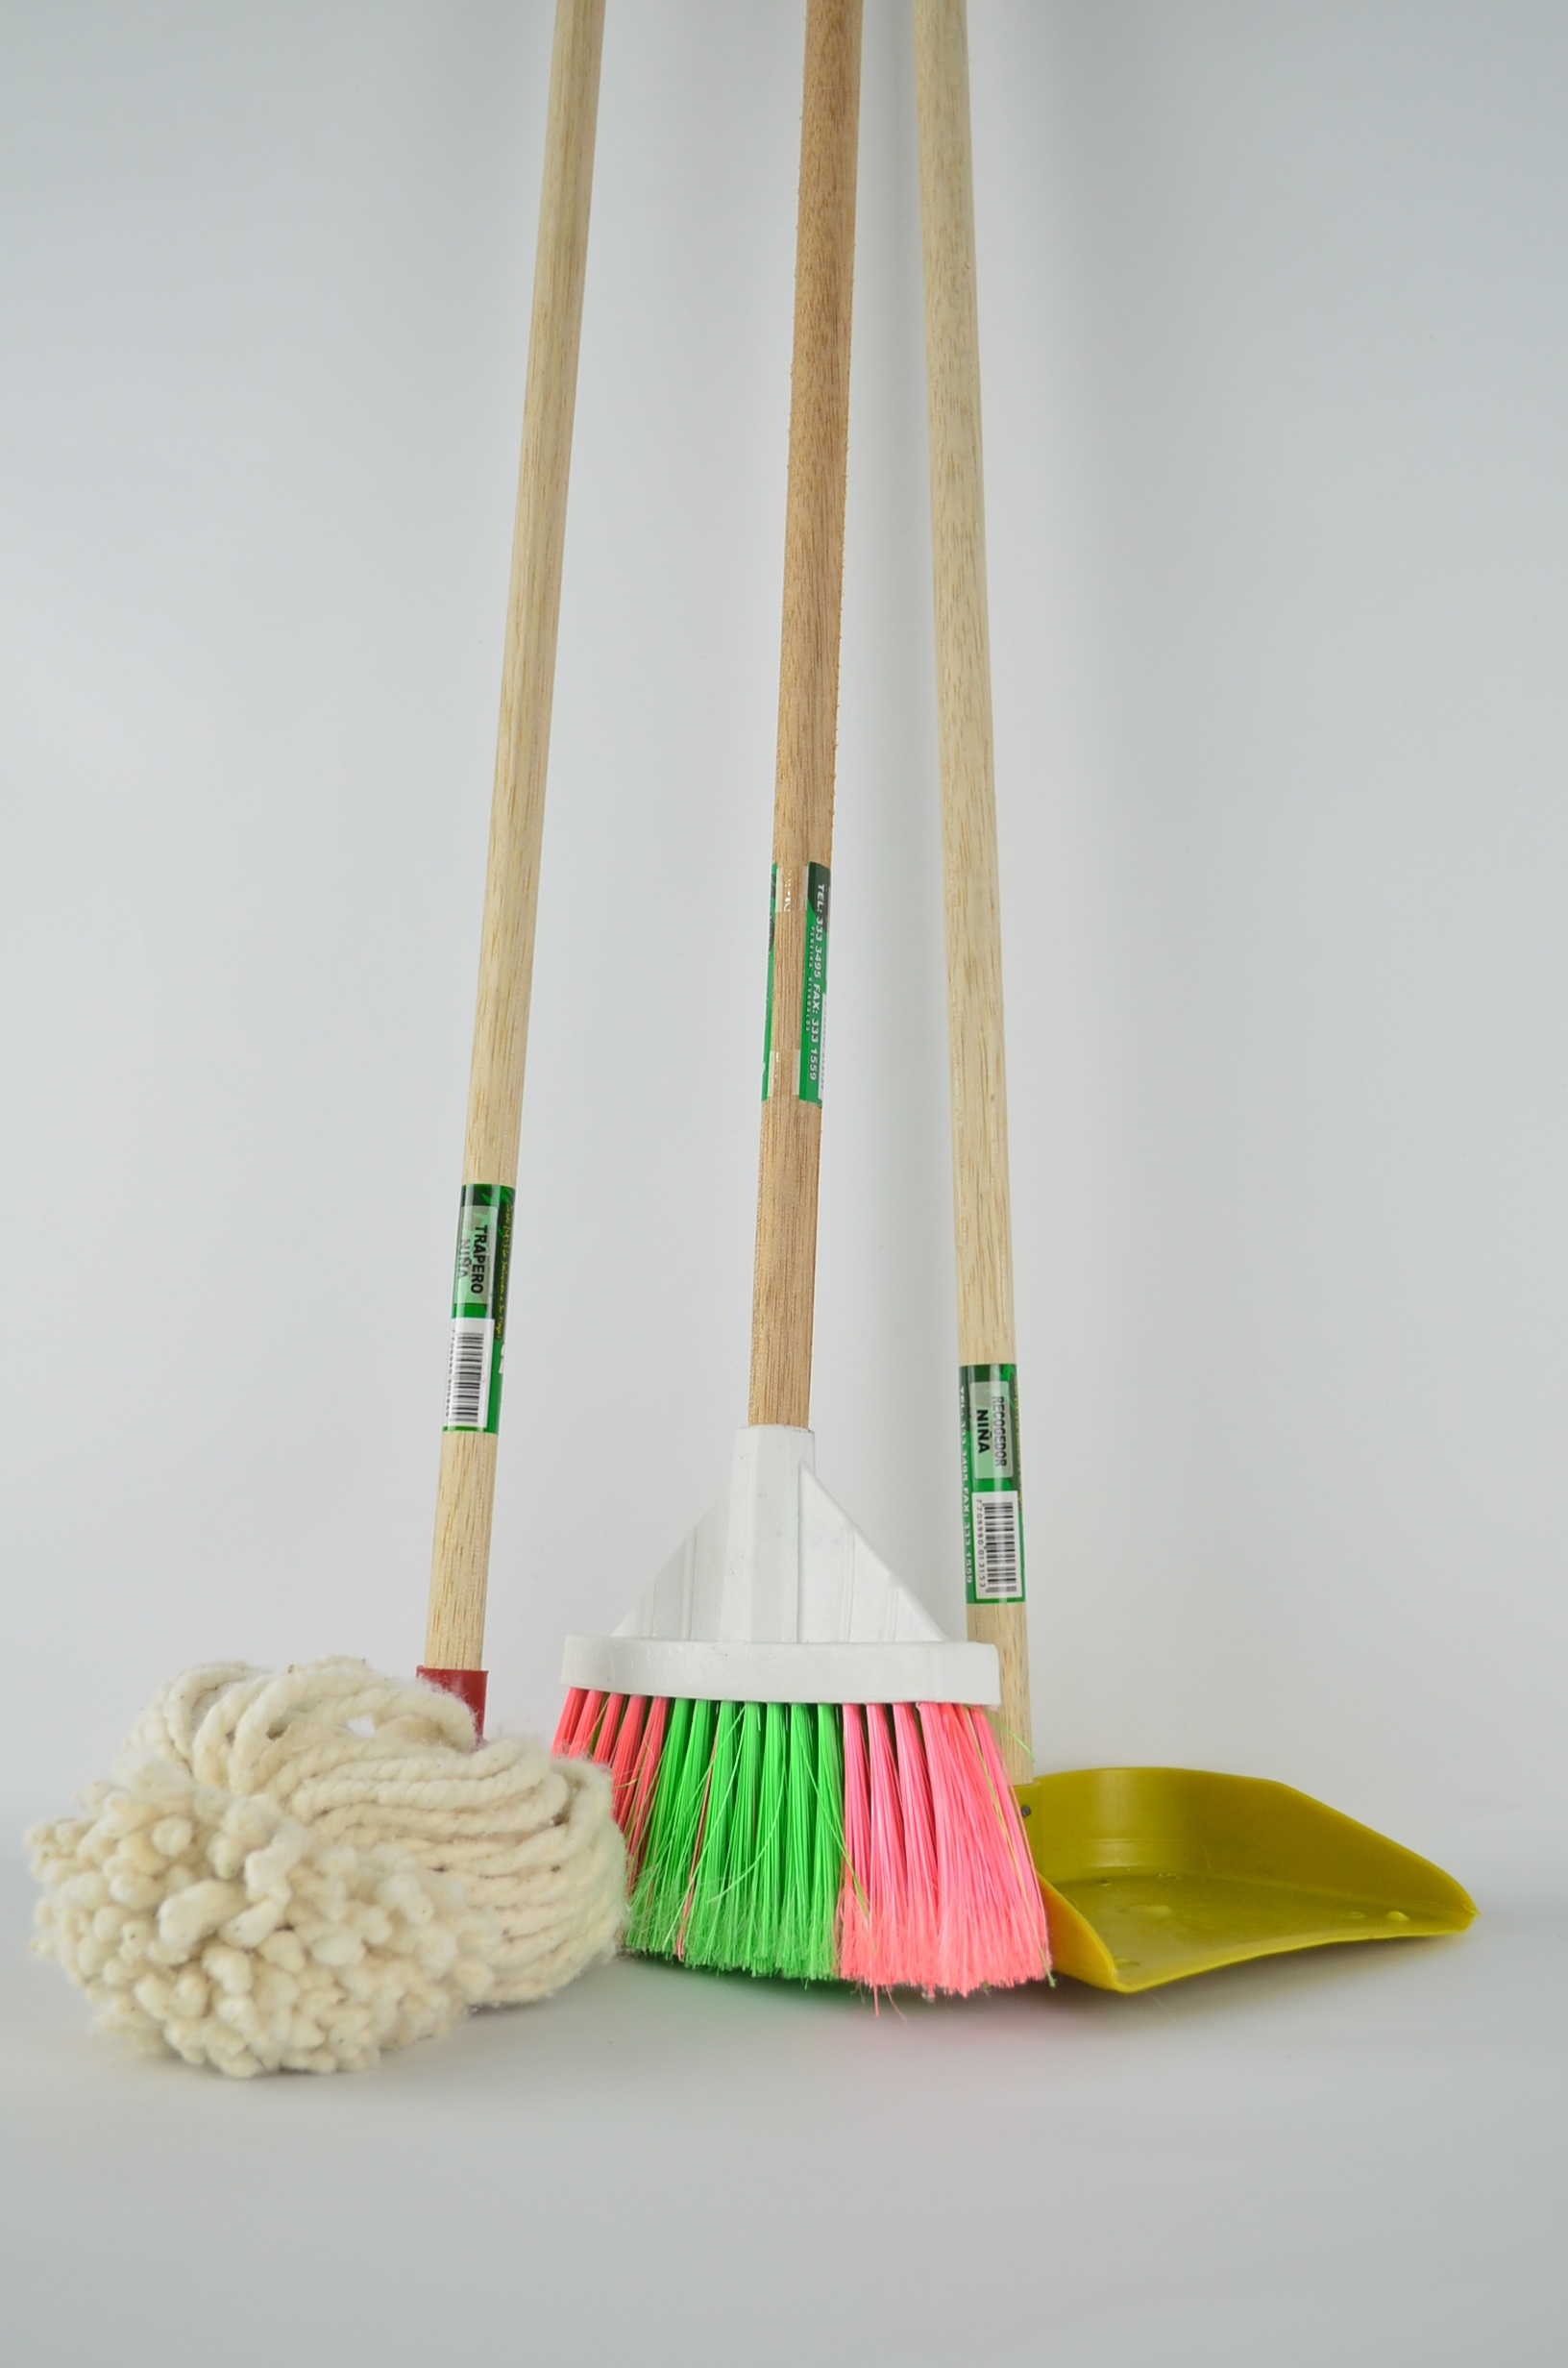
tool, toilet, product, art, mop, cleaning, broom, picker, ragpicker